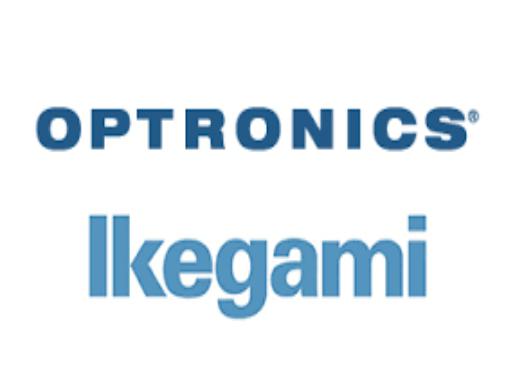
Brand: Ikegami
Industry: Electronic